Carla Boni

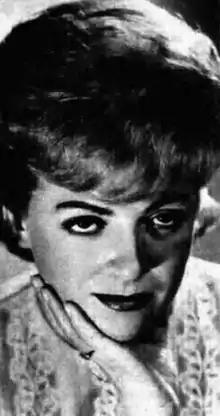
Carla Boni in 1964

Carla Gaiano (17 July 1925 in Ferrara – 17 October 2009 in Rome), known professionally as Carla Boni, was an Italian singer.